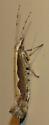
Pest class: diamondback_moth